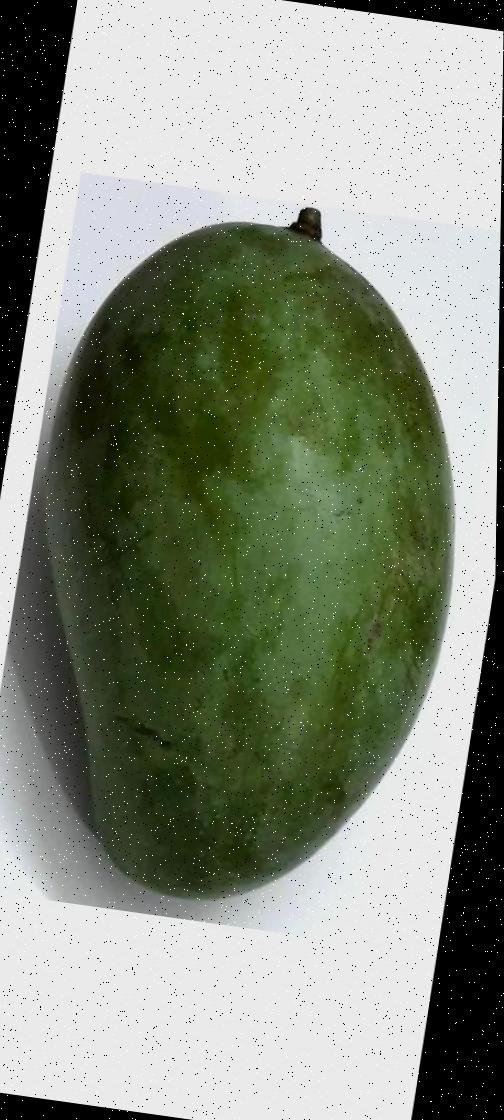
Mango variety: Amrapali